Bradford Interchange

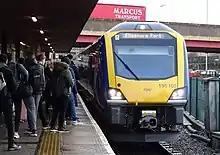
British Rail Class 195 in service at Bradford Interchange

Sundays, there are four services each hour to Halifax – these continuing to either Manchester Victoria (two, one continuing to Chester), Blackpool North via Preston or Huddersfield (hourly to each).